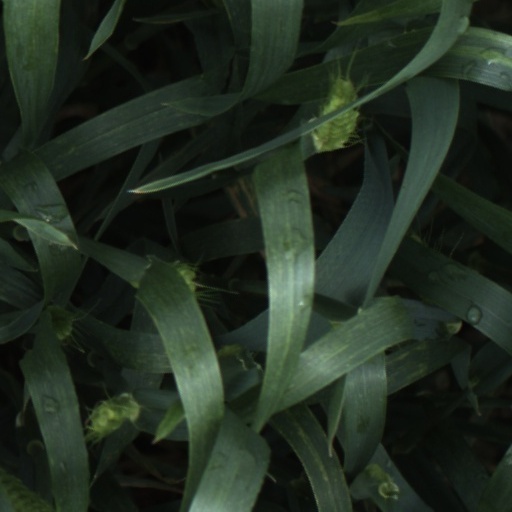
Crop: wheat